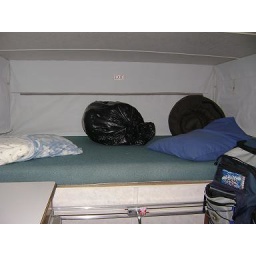
Double bed above truck roof